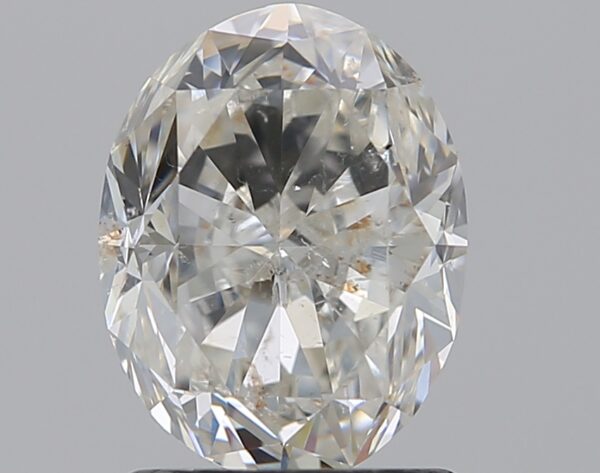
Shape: oval
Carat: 1.5
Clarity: SI2
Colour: H
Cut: FG
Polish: VG
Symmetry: VG
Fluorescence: N
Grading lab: IGI
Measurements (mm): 7.91 x 6.09 x 4.15